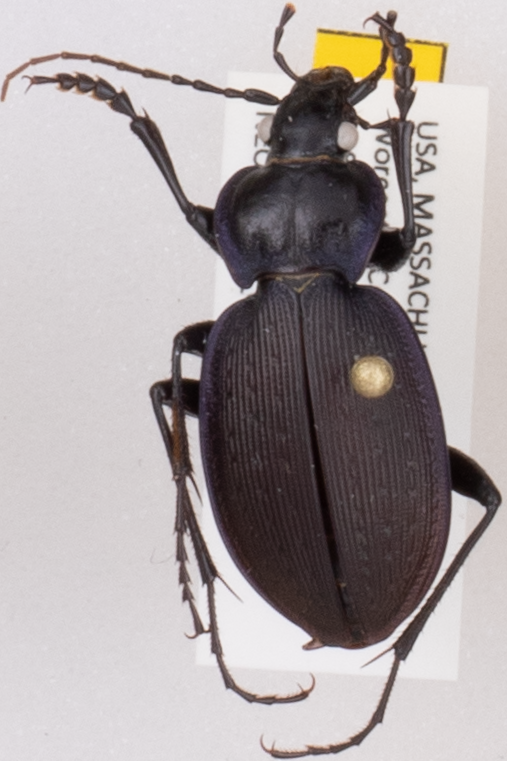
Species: Carabus goryi
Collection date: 2018-05-22
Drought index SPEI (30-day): -1.156
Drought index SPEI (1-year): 0.034
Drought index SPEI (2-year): -0.84